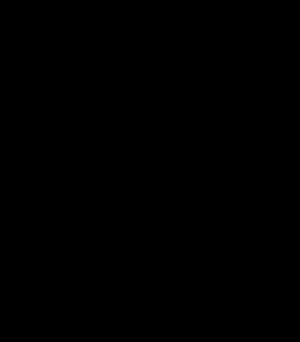
Les cinq maisons du Chán sont les cinq écoles principales du bouddhisme Chán qui apparurent en Chine sous le règne de la dynastie Tang. Bien qu'à l'époque, elles n'étaient pas considérées comme de véritables écoles du bouddhisme, elles sont aujourd'hui des écoles importantes dans l'histoire du bouddhisme Chán. La plupart des lignées des patriarches du Chán à travers l'Asie et le reste du monde trouvent leur origine ou furent au moins fortement influencées par ces cinq écoles du Chán.